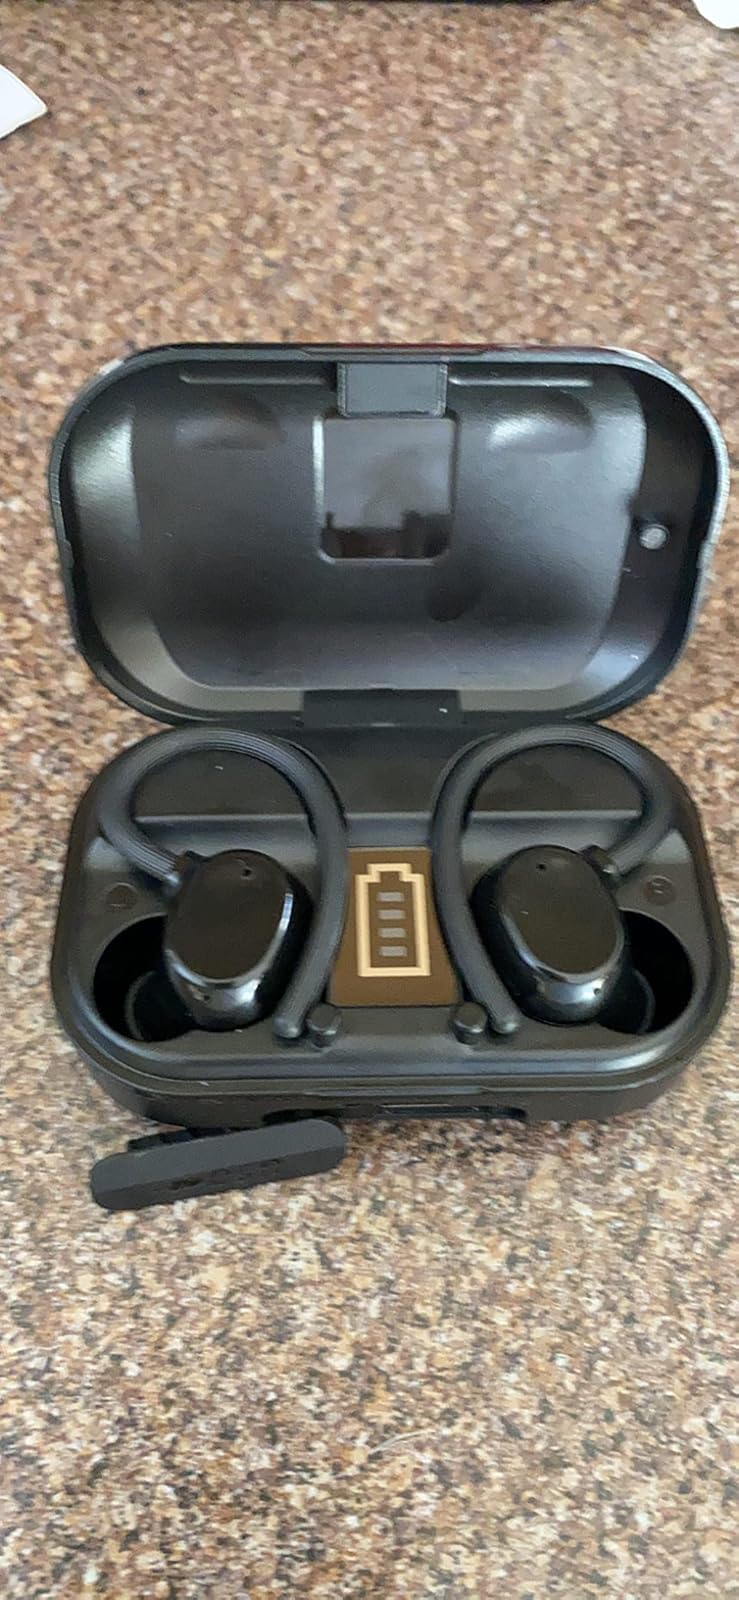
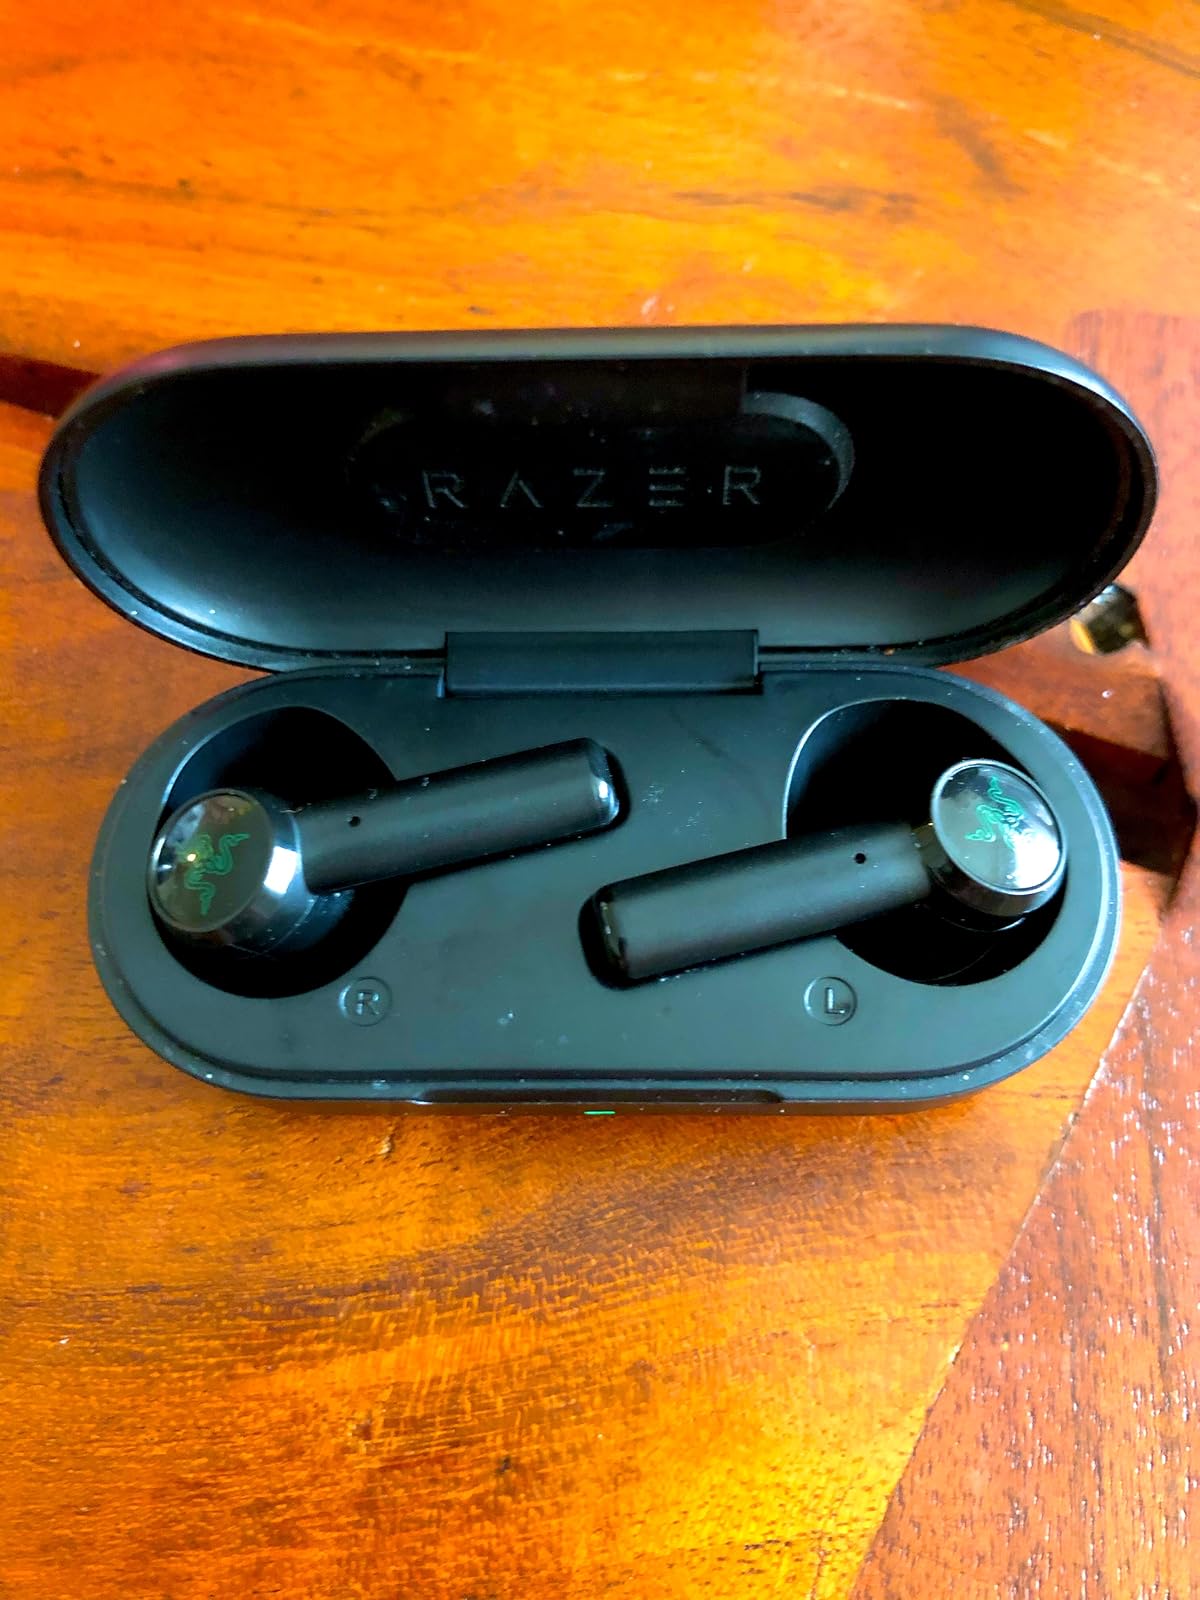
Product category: earbuds
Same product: no